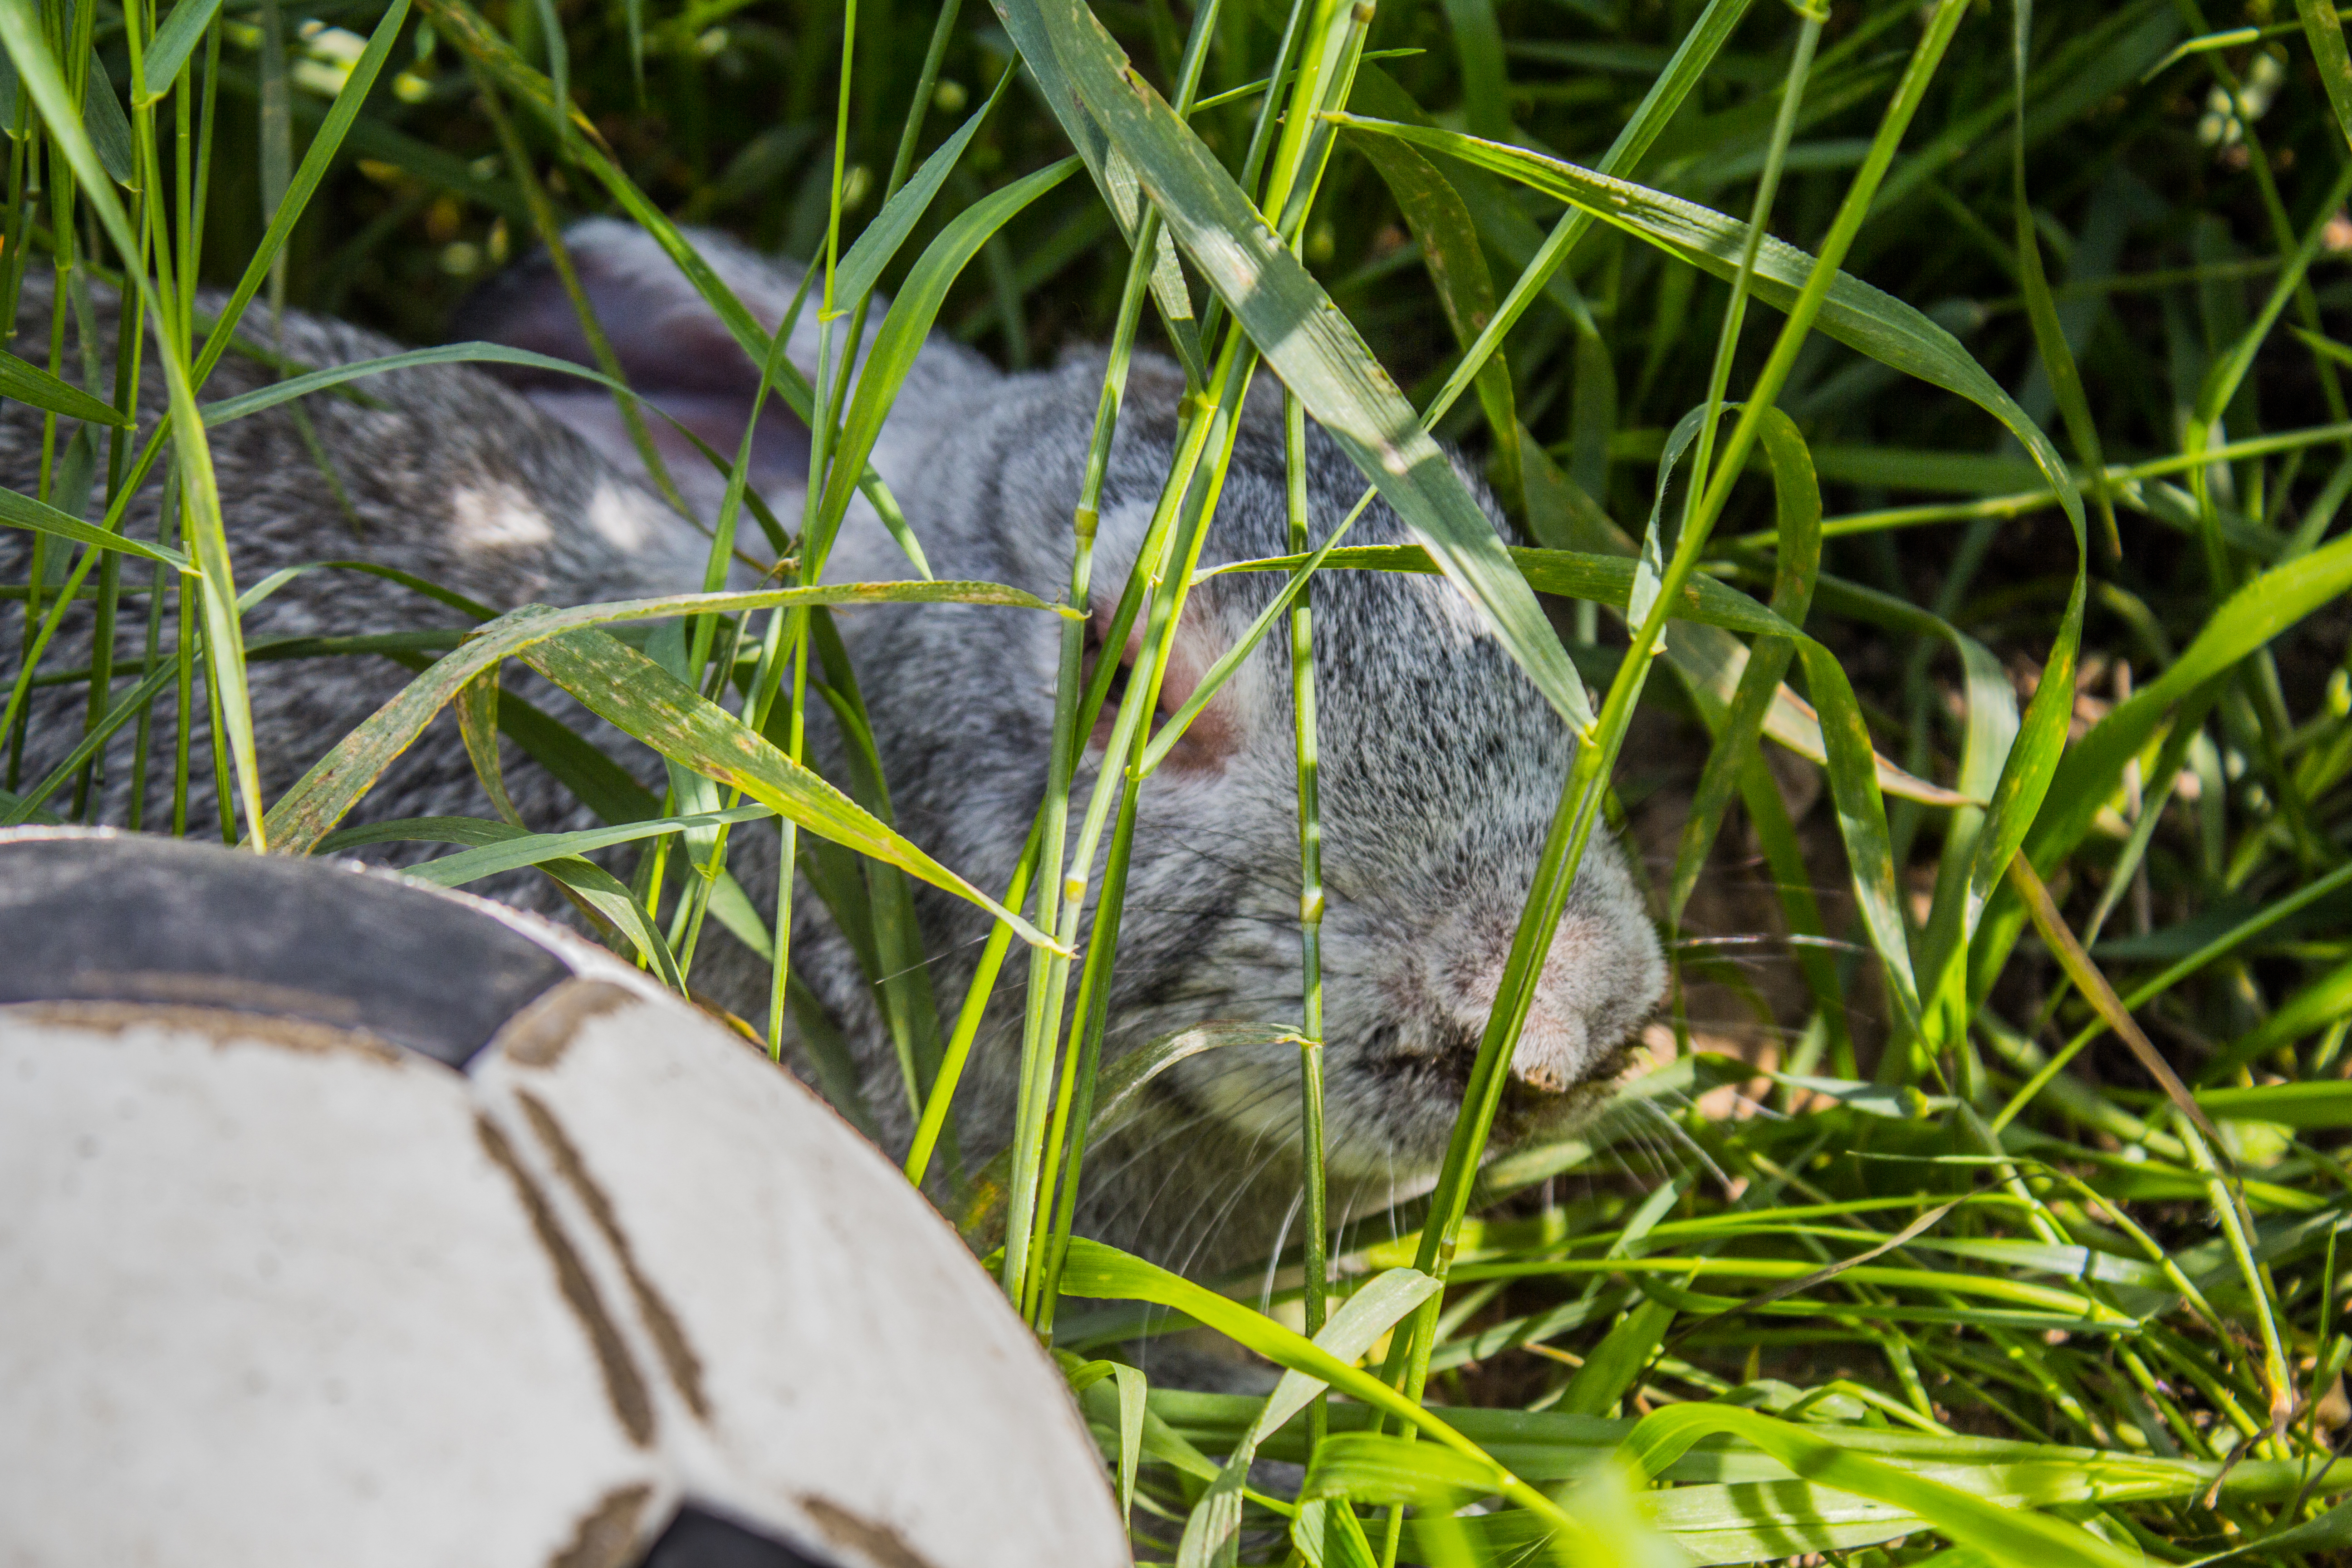
rabbit, grass, ball, football, turtle, terrestrial animal, grass family, reptile, tortoise, common snapping turtle, wildlife, plant, Pond turtle, plant community